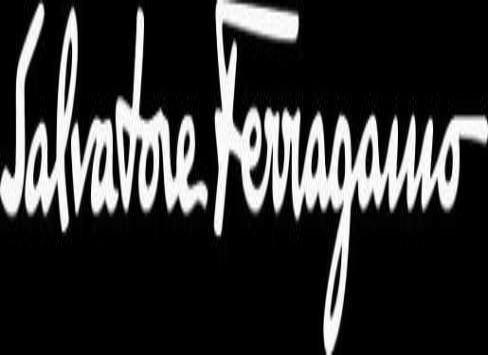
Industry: Clothes